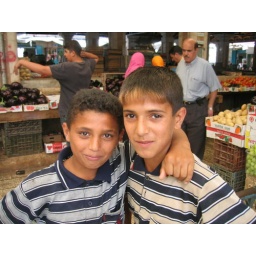
Two Palestinian boys in the Bethlehem market